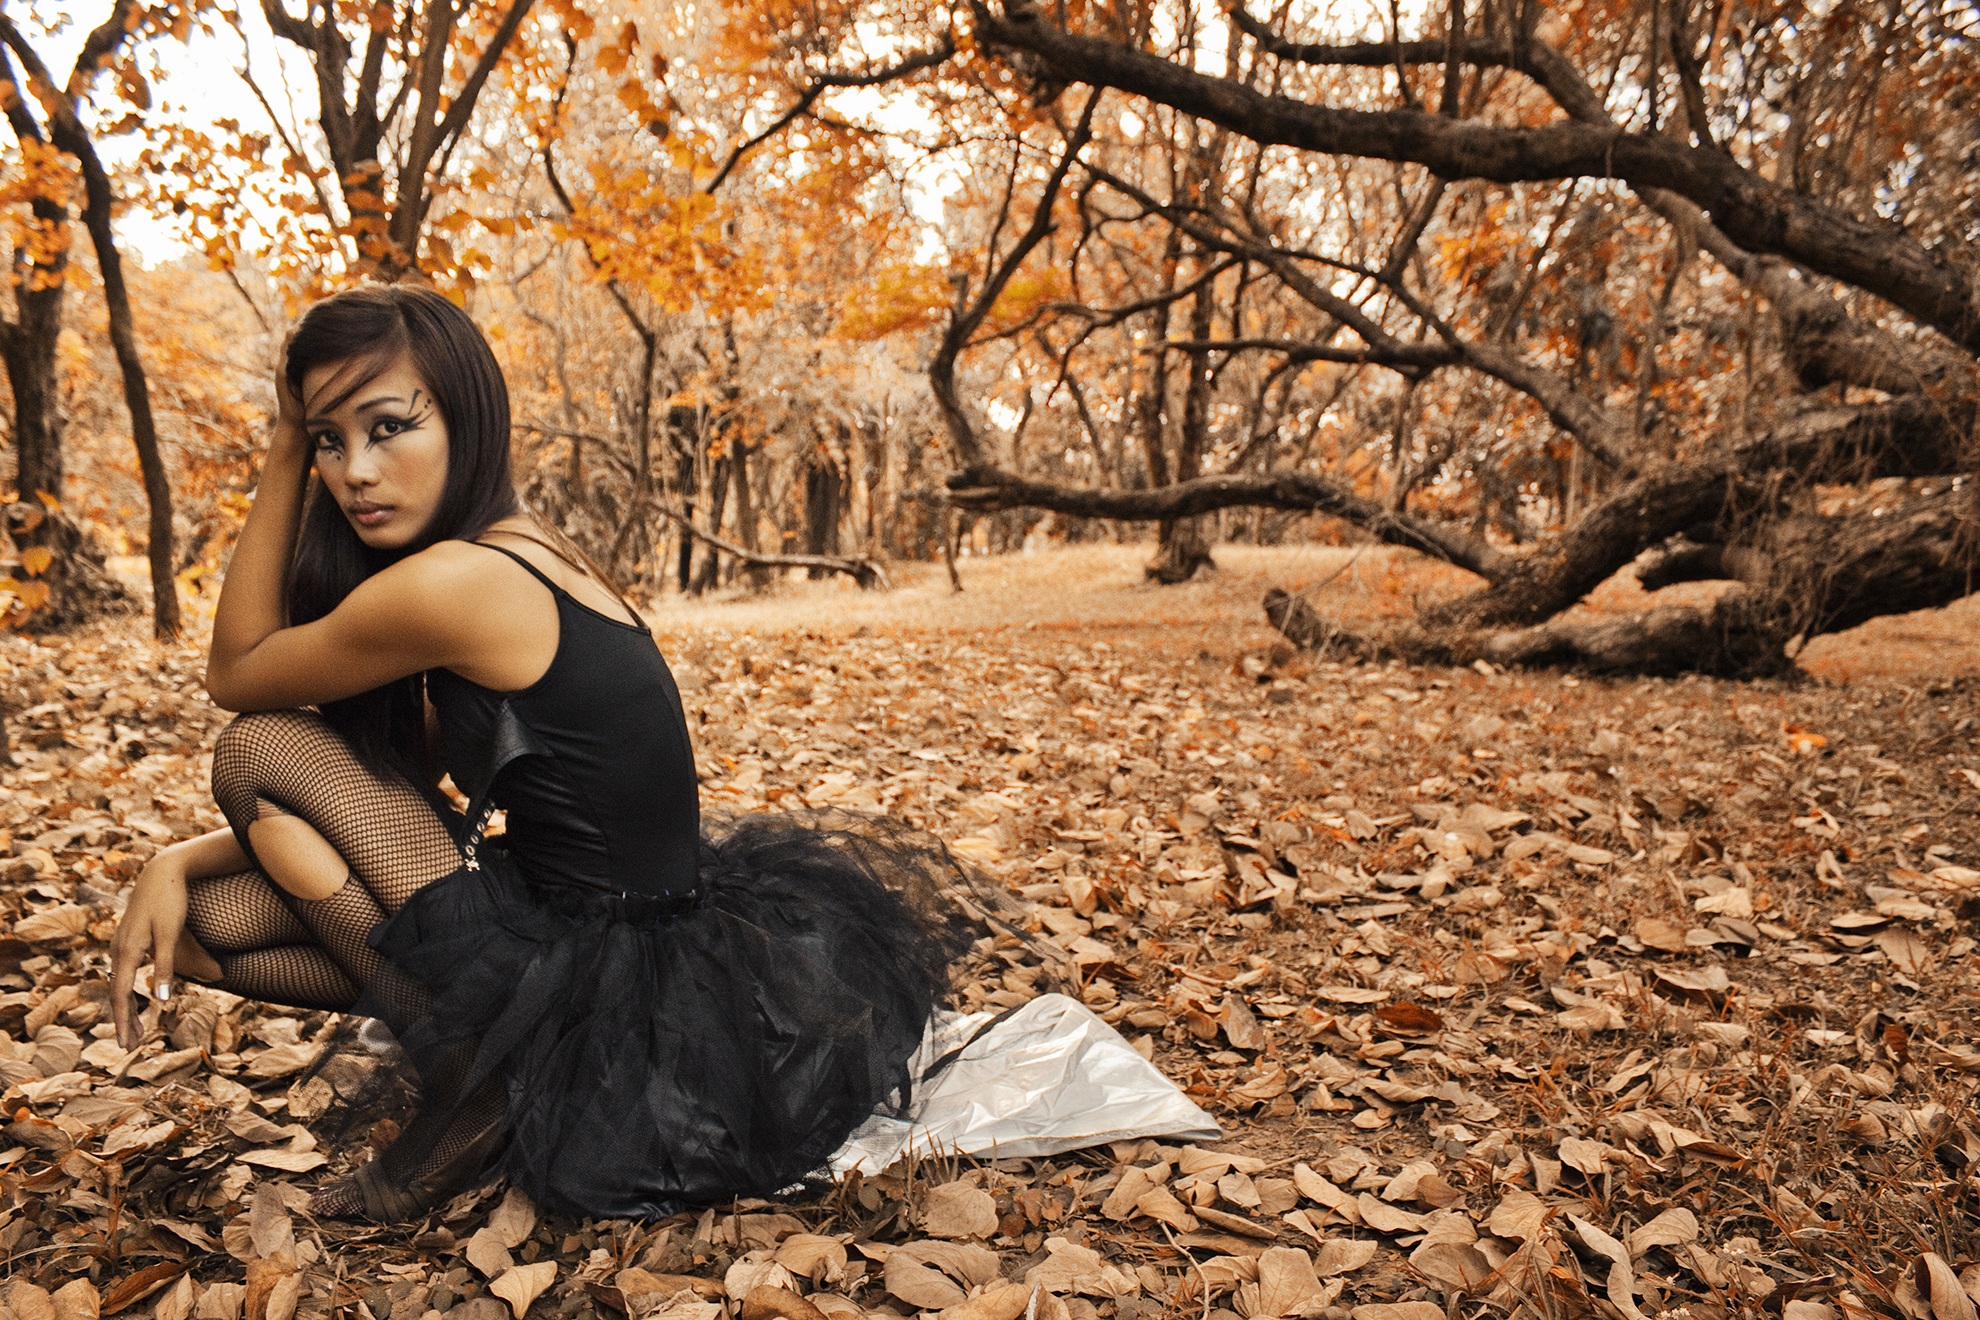
tree, nature, people, plant, girl, woman, photography, sunlight, morning, leaf, flower, asian, model, spring, autumn, romance, black, season, makeup, tutu, trees, leaves, photograph, beauty, costume, stockings, photo shoot, portrait photography